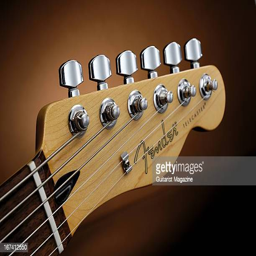
the headstock of an electric guitar photographed during a studio shoot for guitarist magazine